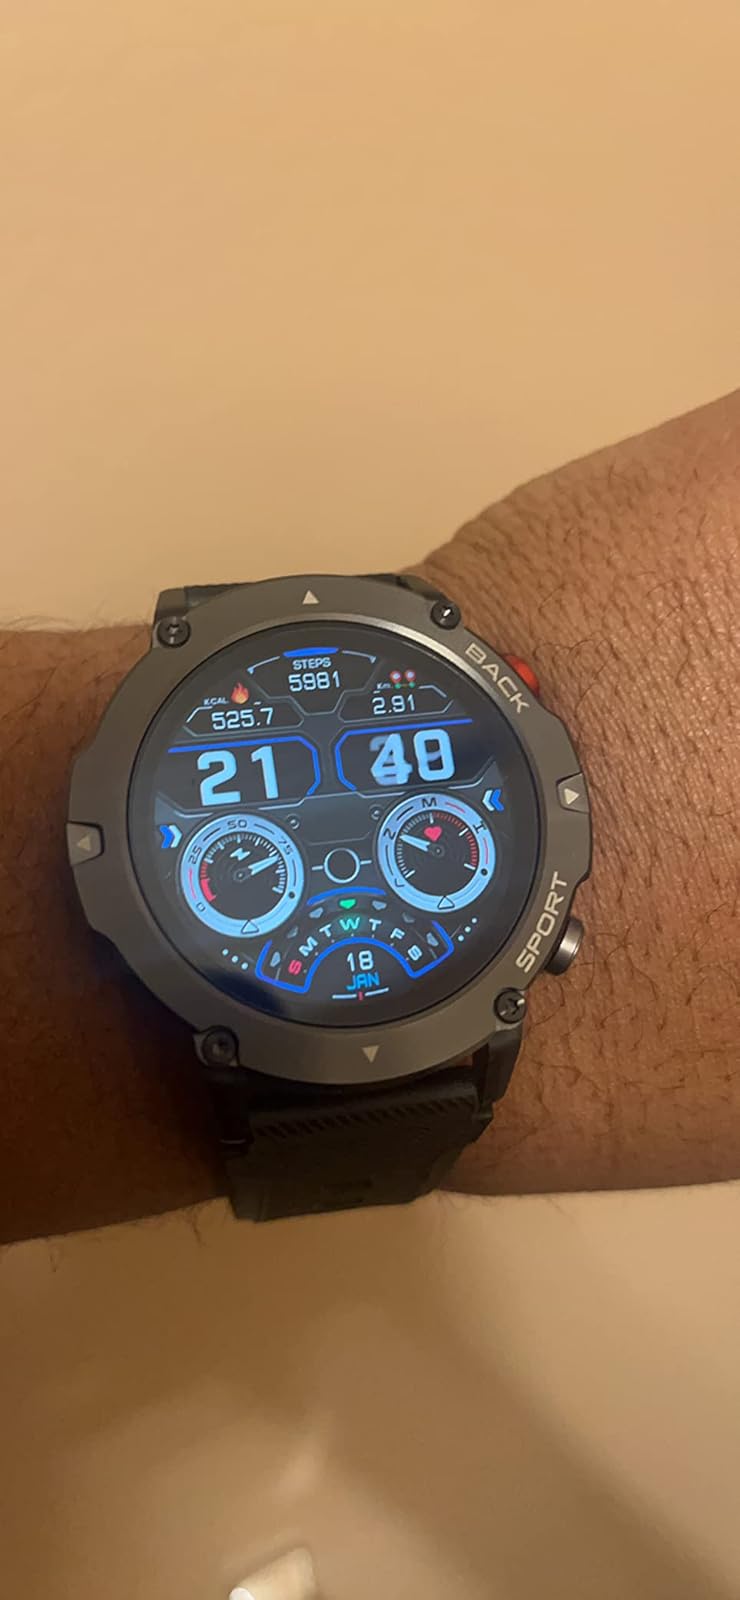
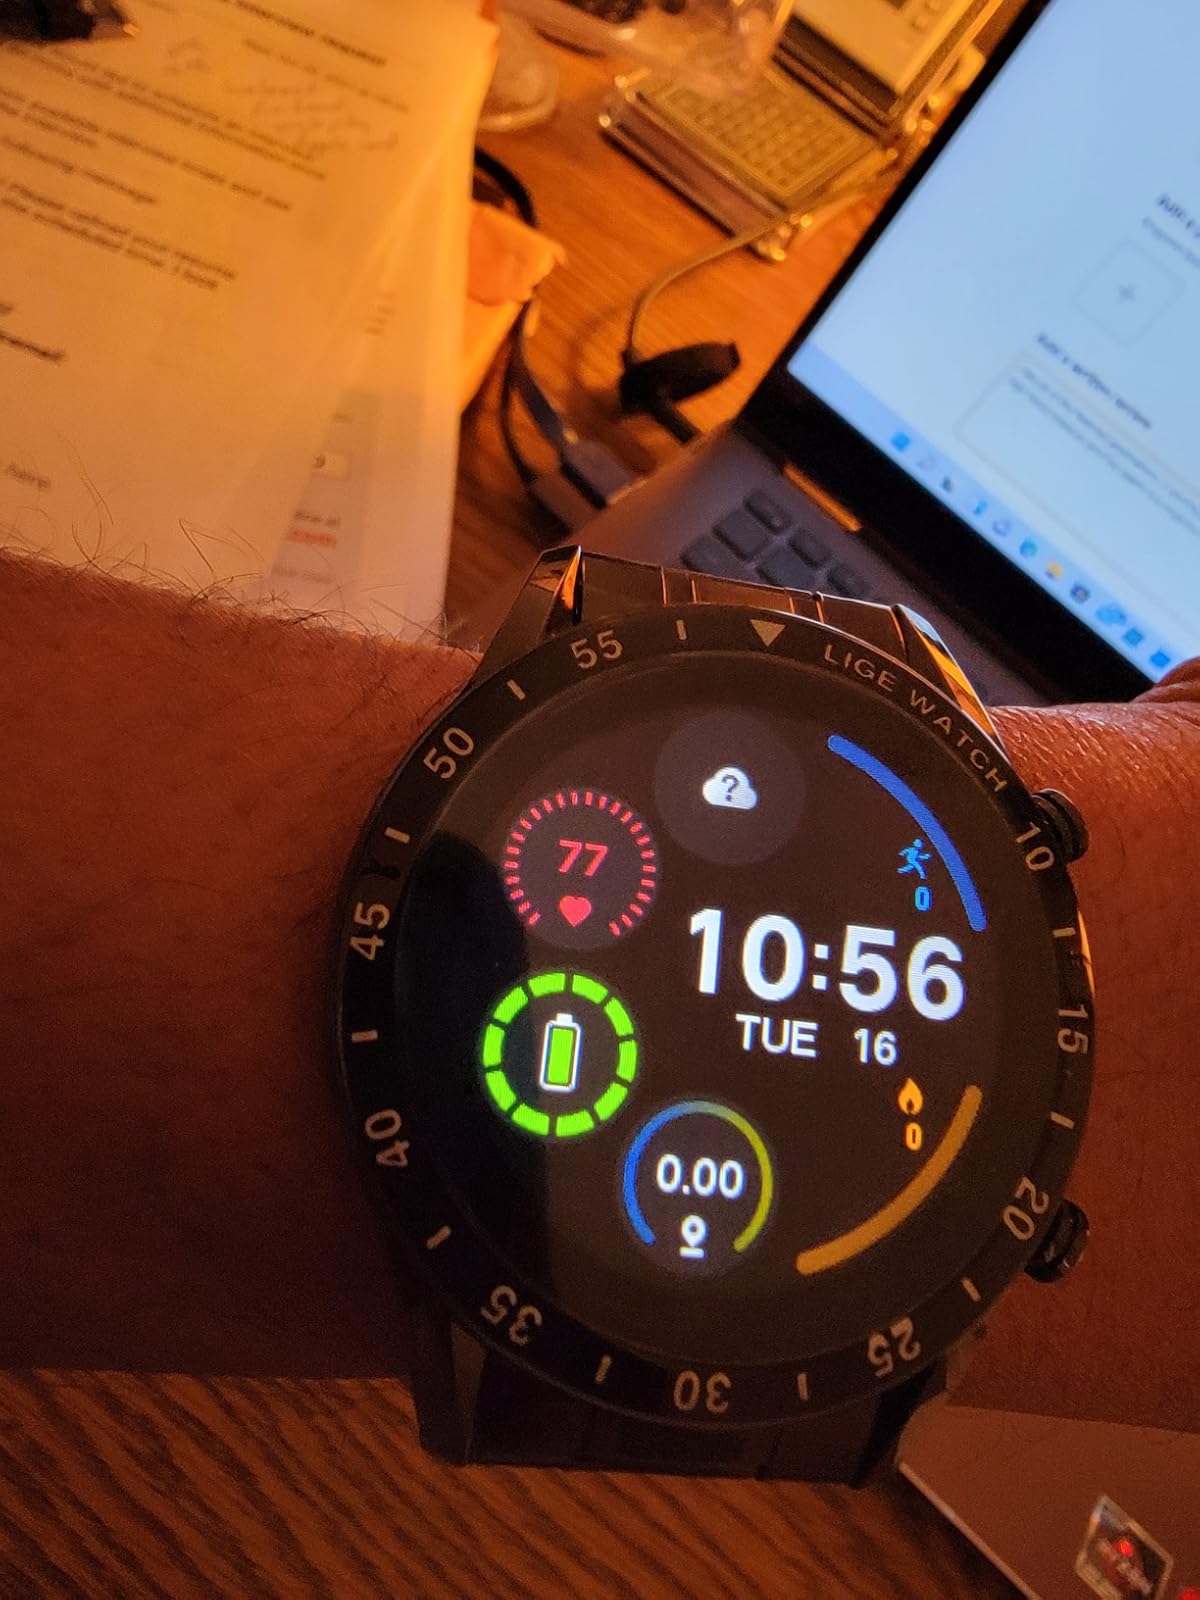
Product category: smartwatch
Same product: no